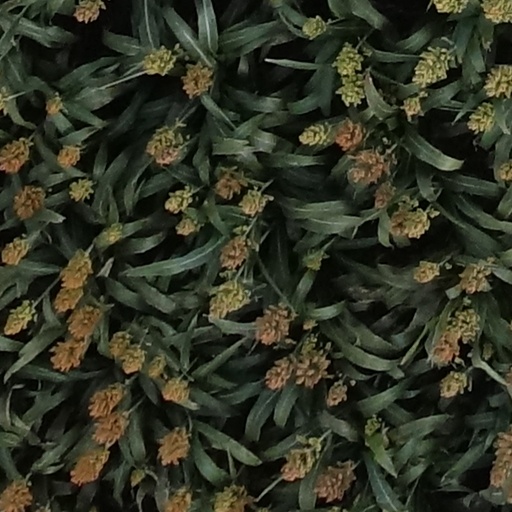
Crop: sorghum